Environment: real
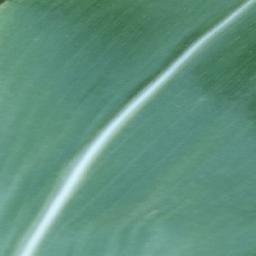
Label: healthy